Instant centre of rotation

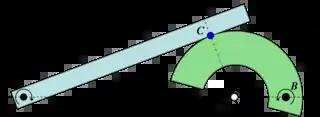
Sketch 4: Example relative center of rotation. Two bodies in contact at "C", one rotating about "A" and the other about "B" must have a relative center of rotation somewhere along the line "AB". Since the parts cannot interpenetrate the relative rotation center must also be along the normal direction to the contact and through "C". The only possible solution is if the relative center is at "D".

If two planar rigid bodies are in contact, and each body has its own distinct center of rotation, then the relative center of rotation between the bodies has to lie somewhere on the line connecting the two centers. As a result, since pure rolling can only exist when the center of rotation is at the point of contact (as seen above with the wheel on the road), it is only when the point of contact goes through the line connecting the two rotation centers that pure rolling can be achieved. This is known in involute gear design as the pitch point, where there is no relative sliding between the gears. In fact, the gearing ratio between the two rotating parts is found by the ratio of the two distances to the relative center. In the example in Sketch 4 the gearing ratio is formula_35